Đào Duy Từ

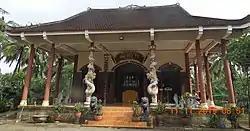
Đào Duy Từ temple in Cự Tài village, Hoài Phú commune, Hoài Nhơn district, Bình Định province

In 1633, after nine years service to the Nguyễn lords, Đào Duy Từ died of an illness. Lord Nguyễn Phúc Nguyên posthumously gave him the title of "Hiệp đồng mưu đức công thần, đặc tiến Kim tử Vinh lộc đại phu" (Common Strategist Merit-man, especially entitled as ""Glorious, Fortunious and Golden Grand Scholar""). Later emperor Gia Long had Đào Duy Từ worshiped along with the Nguyễn Lords in Thế Miếu temple, the main temple of the Nguyễn emperors' ancestors in Huế. During the reign of Emperor Minh Mạng Đào Duy Từ was posthumously bestowed with the title of Hoằng Quốc Công (Duke Hằng Quốc).